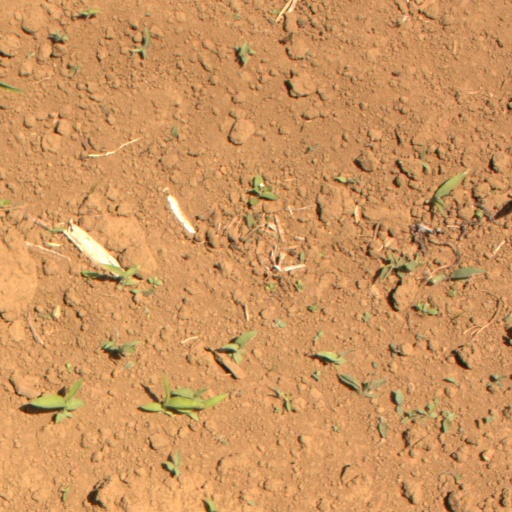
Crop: Jerusalem artichoke